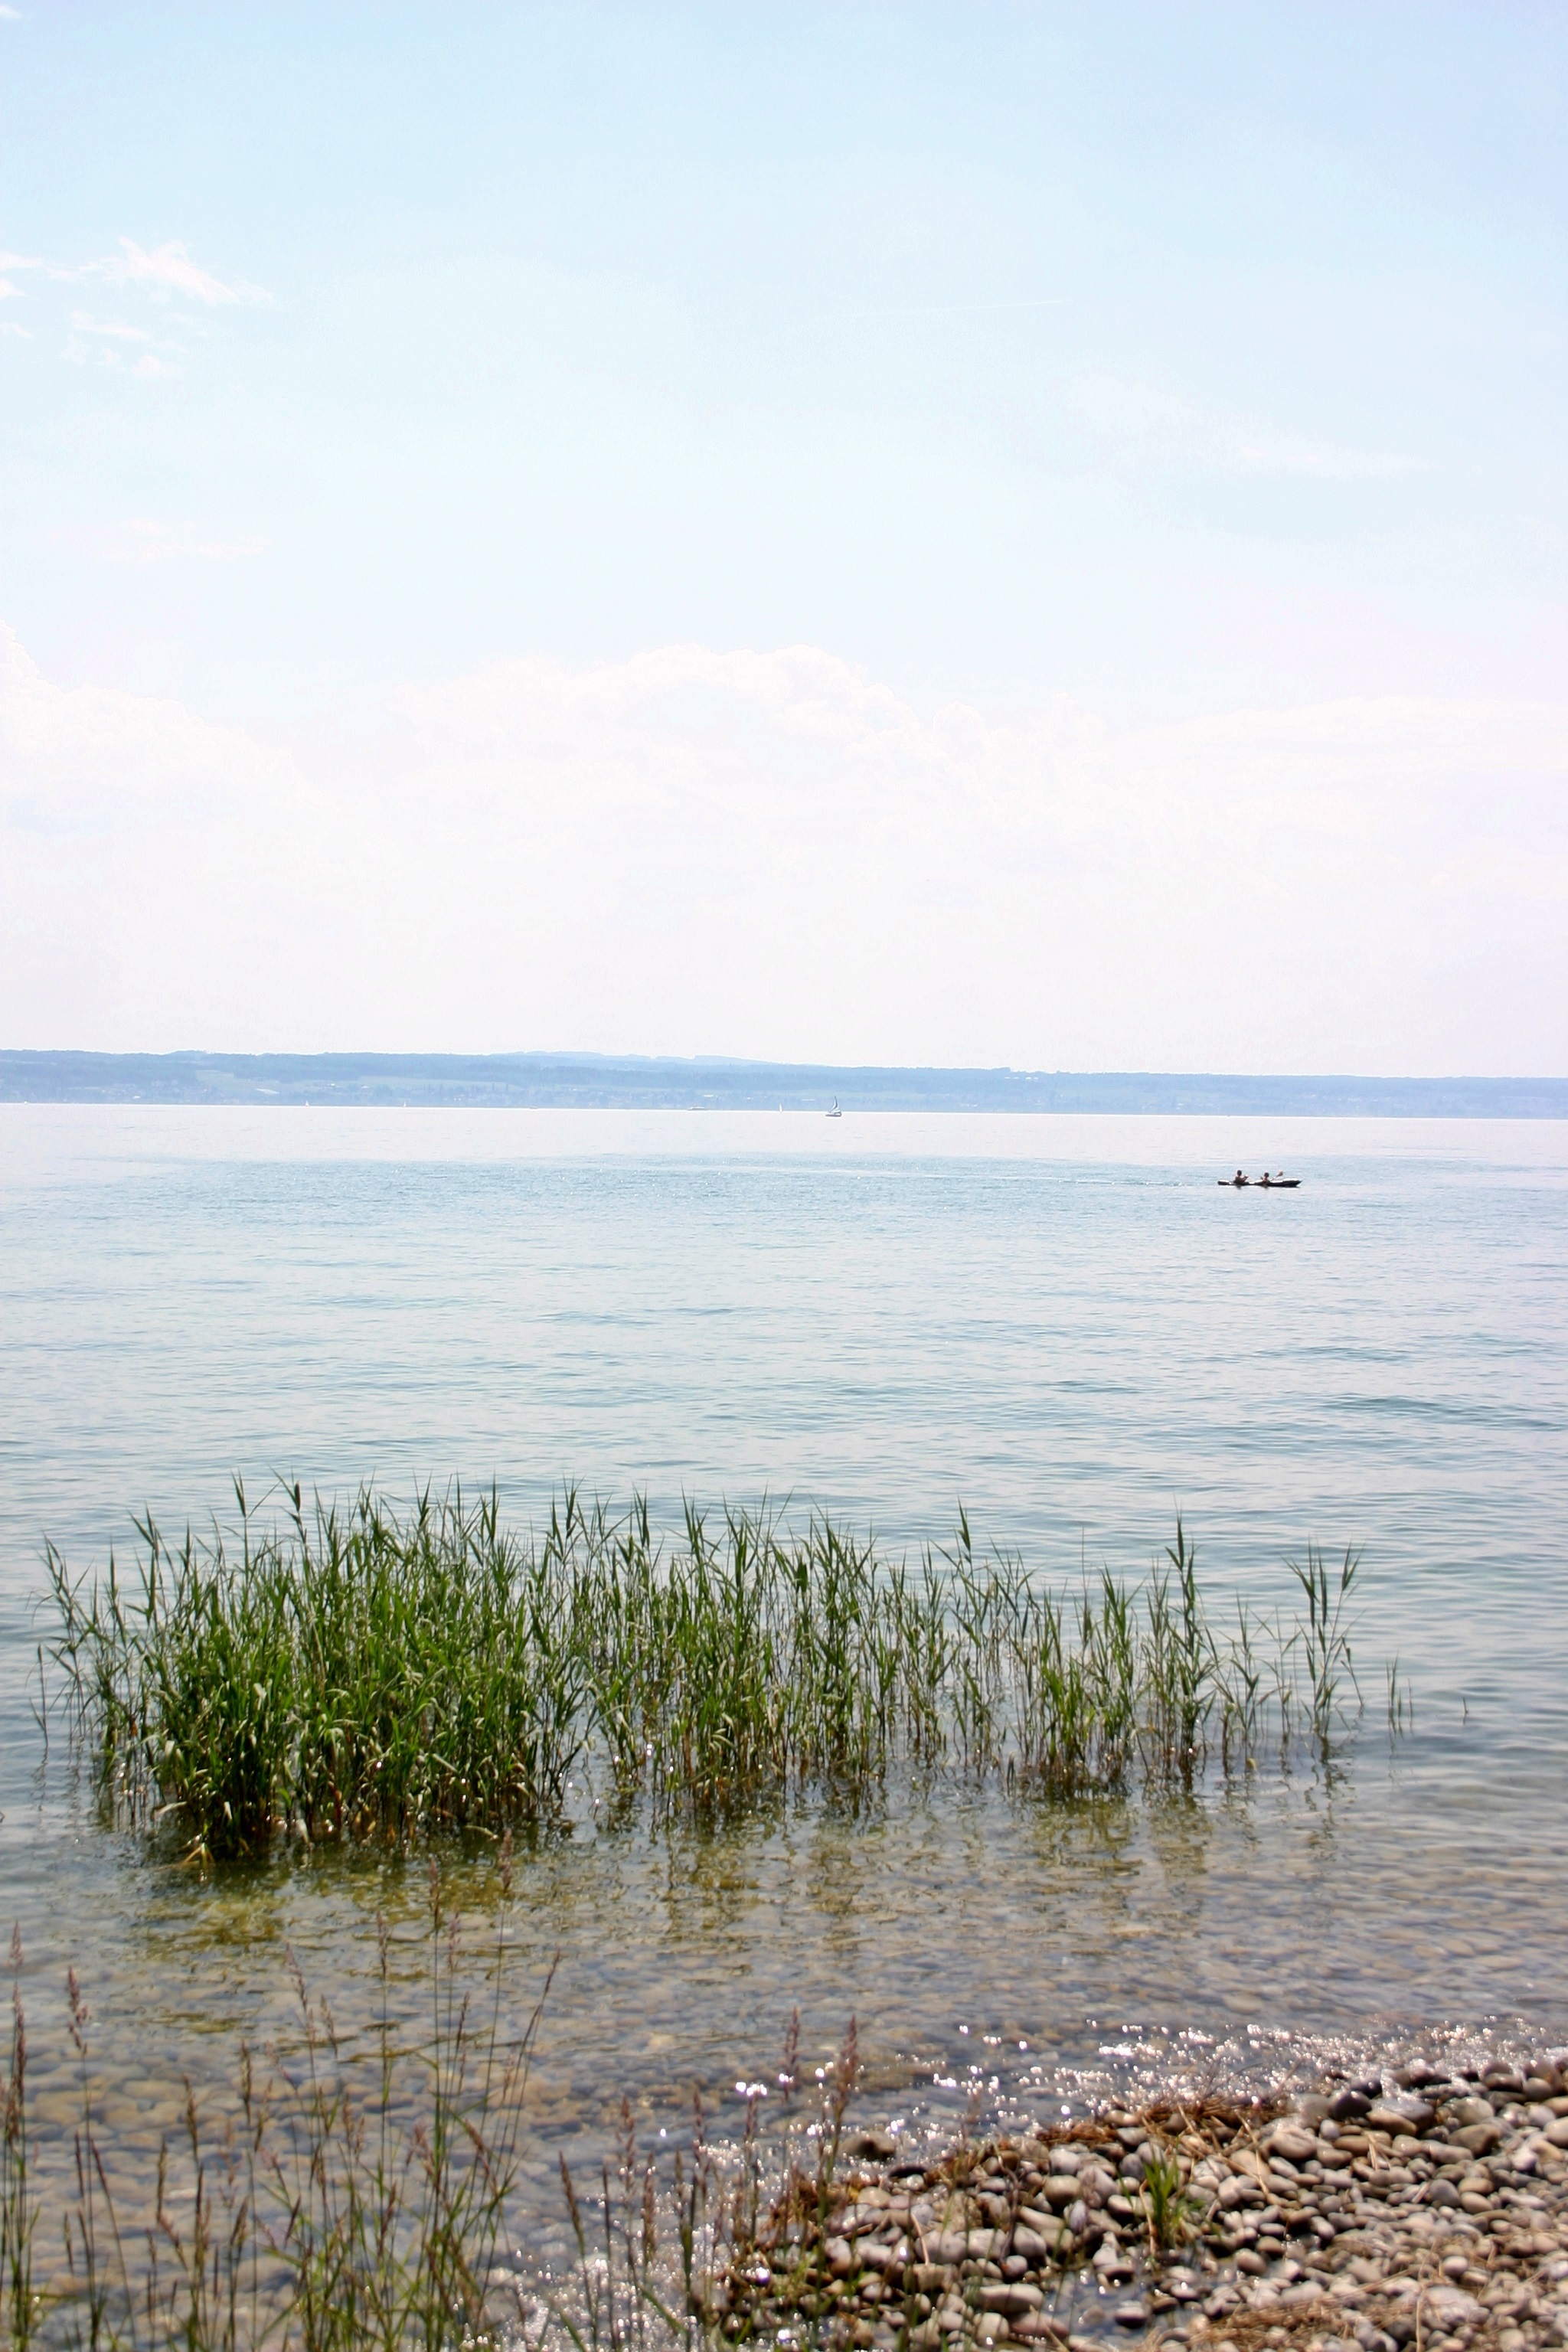
beach, sea, coast, water, sand, ocean, horizon, marsh, sky, morning, shore, lake, view, panorama, boot, reflection, pebble, bay, blue, lakeside, body of water, bank, wetland, germany, habitat, loch, lake constance, southern germany, baden wurttemberg, mudflat, natural environment, swabian sea